Sky position (RA, Dec in degrees): 218.047, 3.448
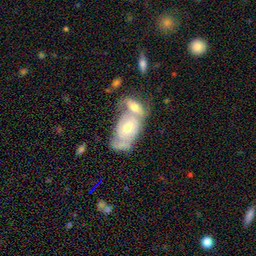
Galaxy morphology: Merging Galaxies